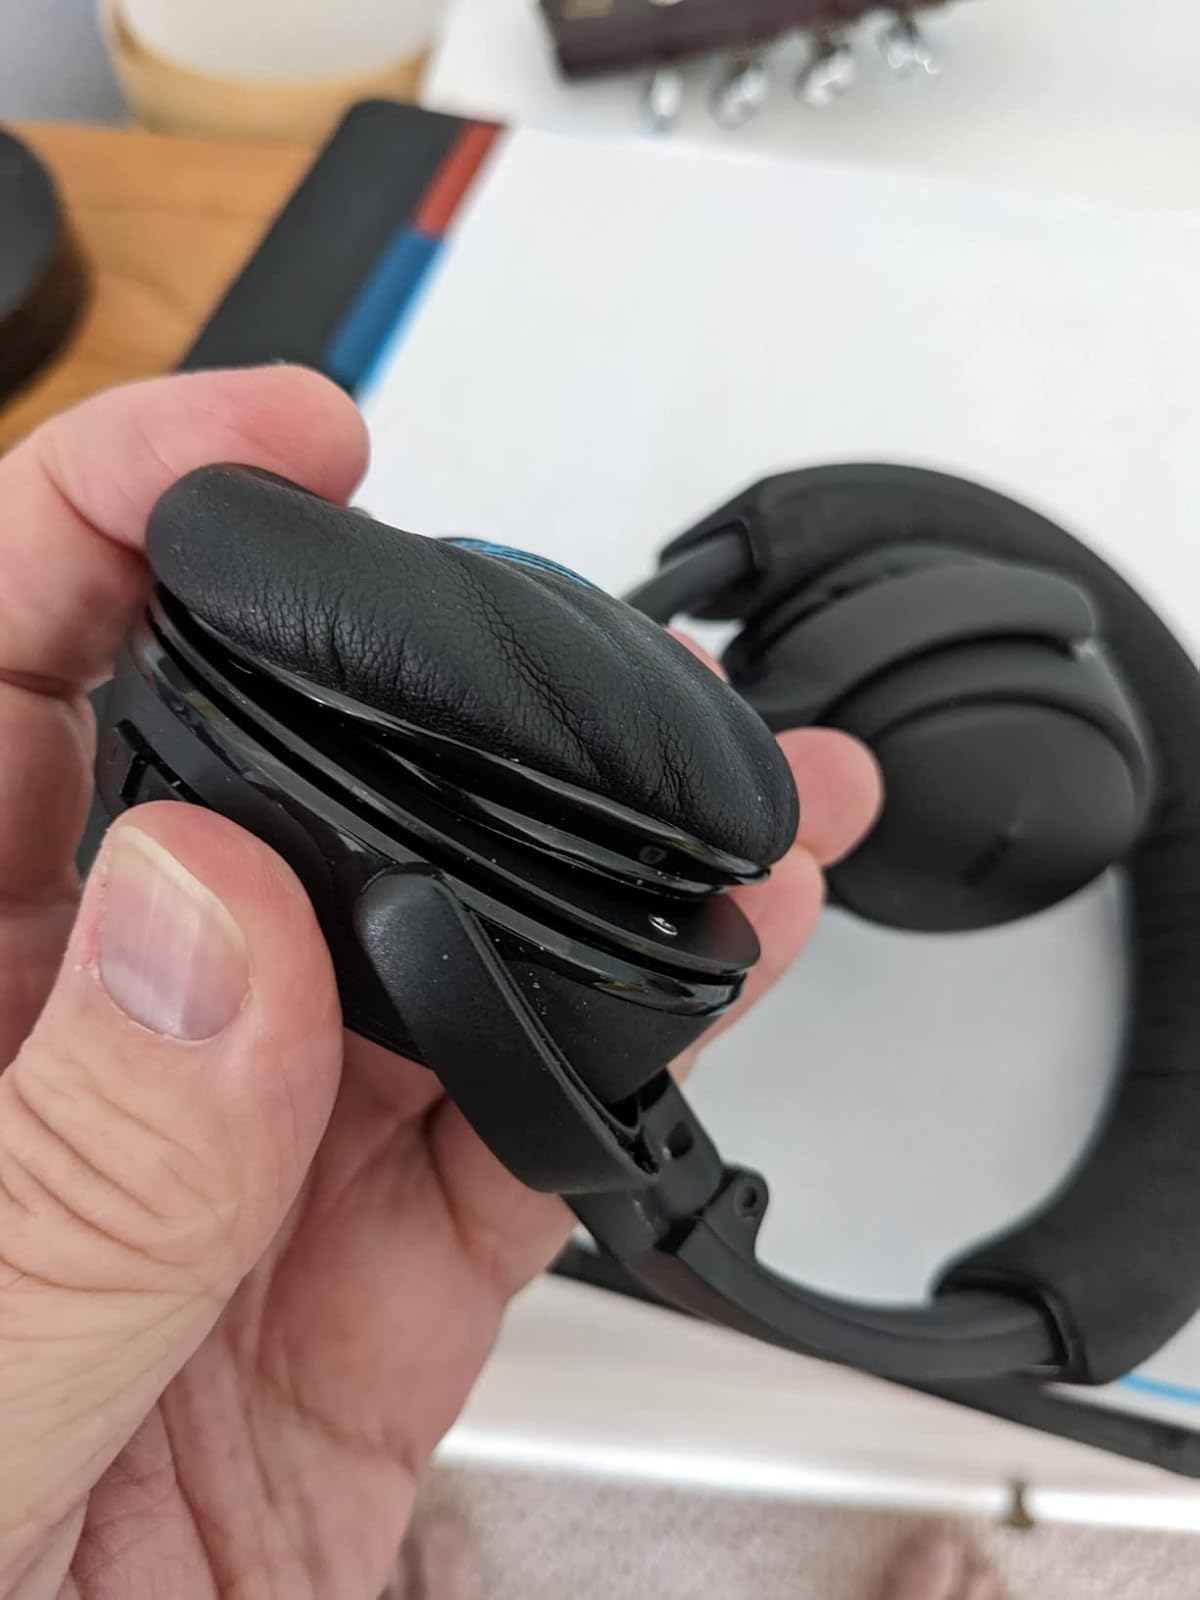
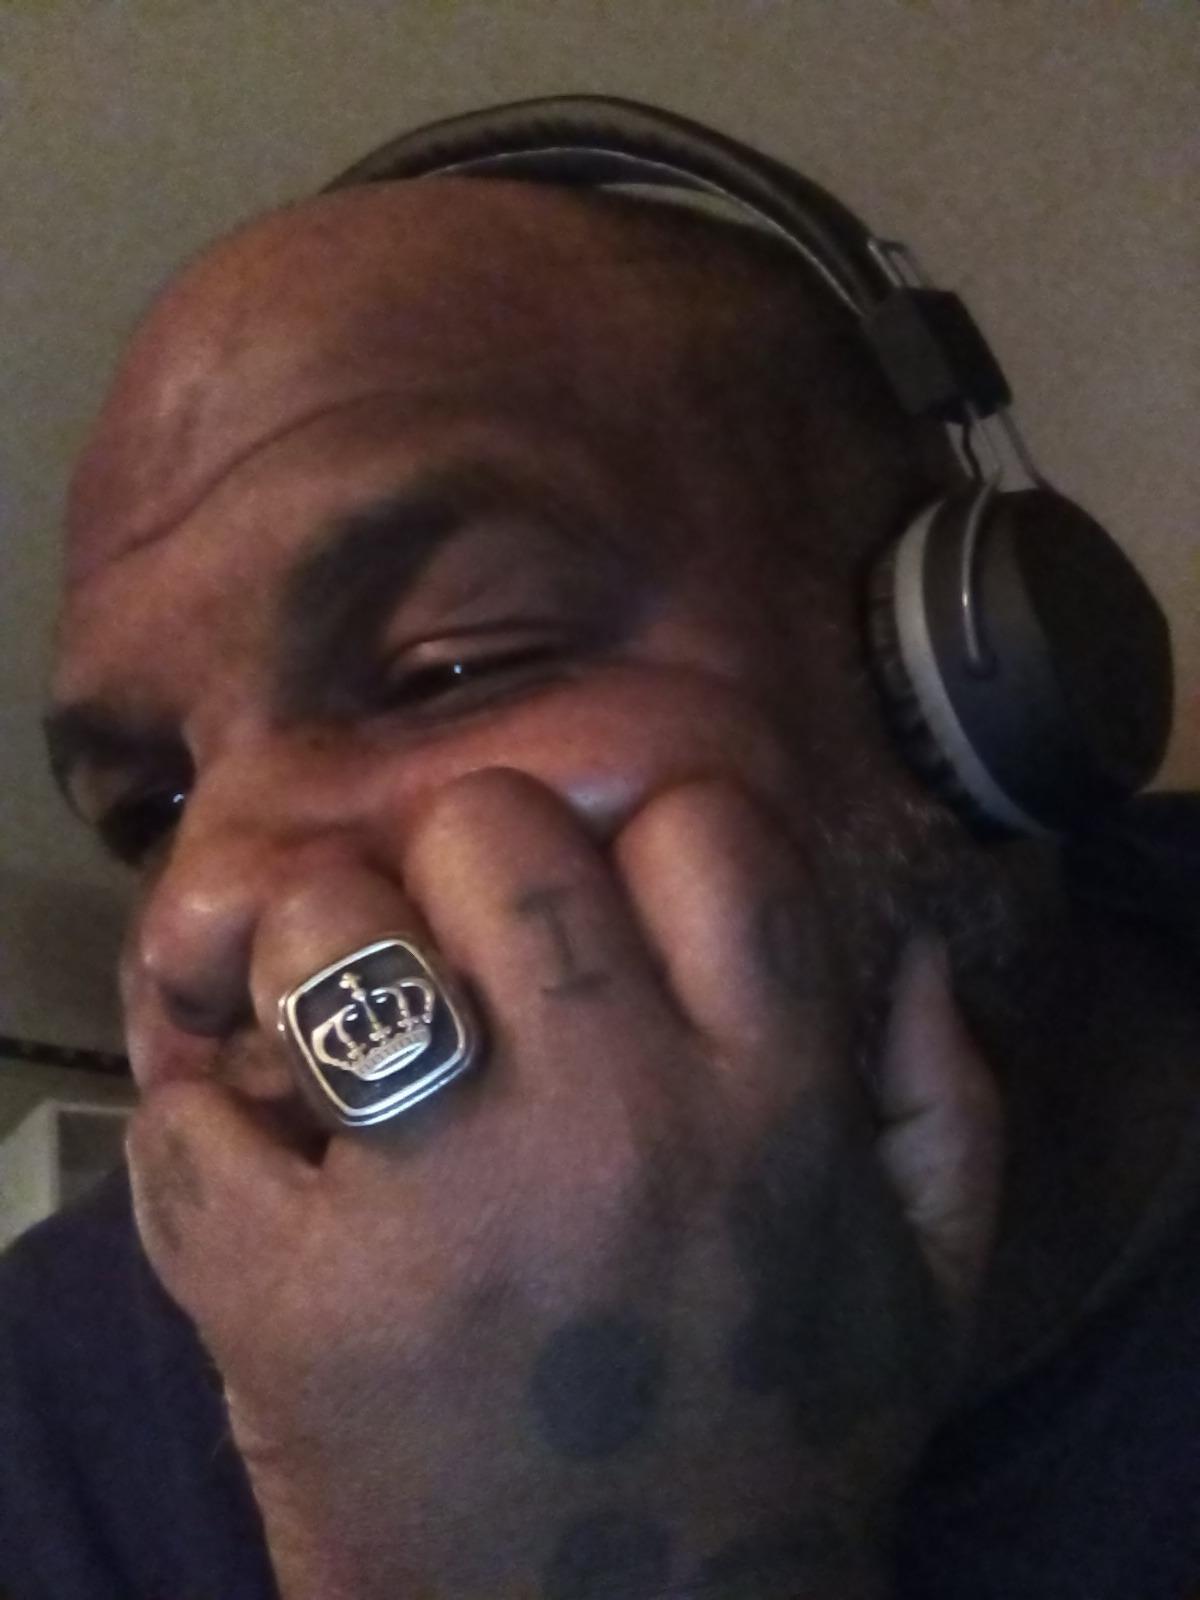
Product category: headphones
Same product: no